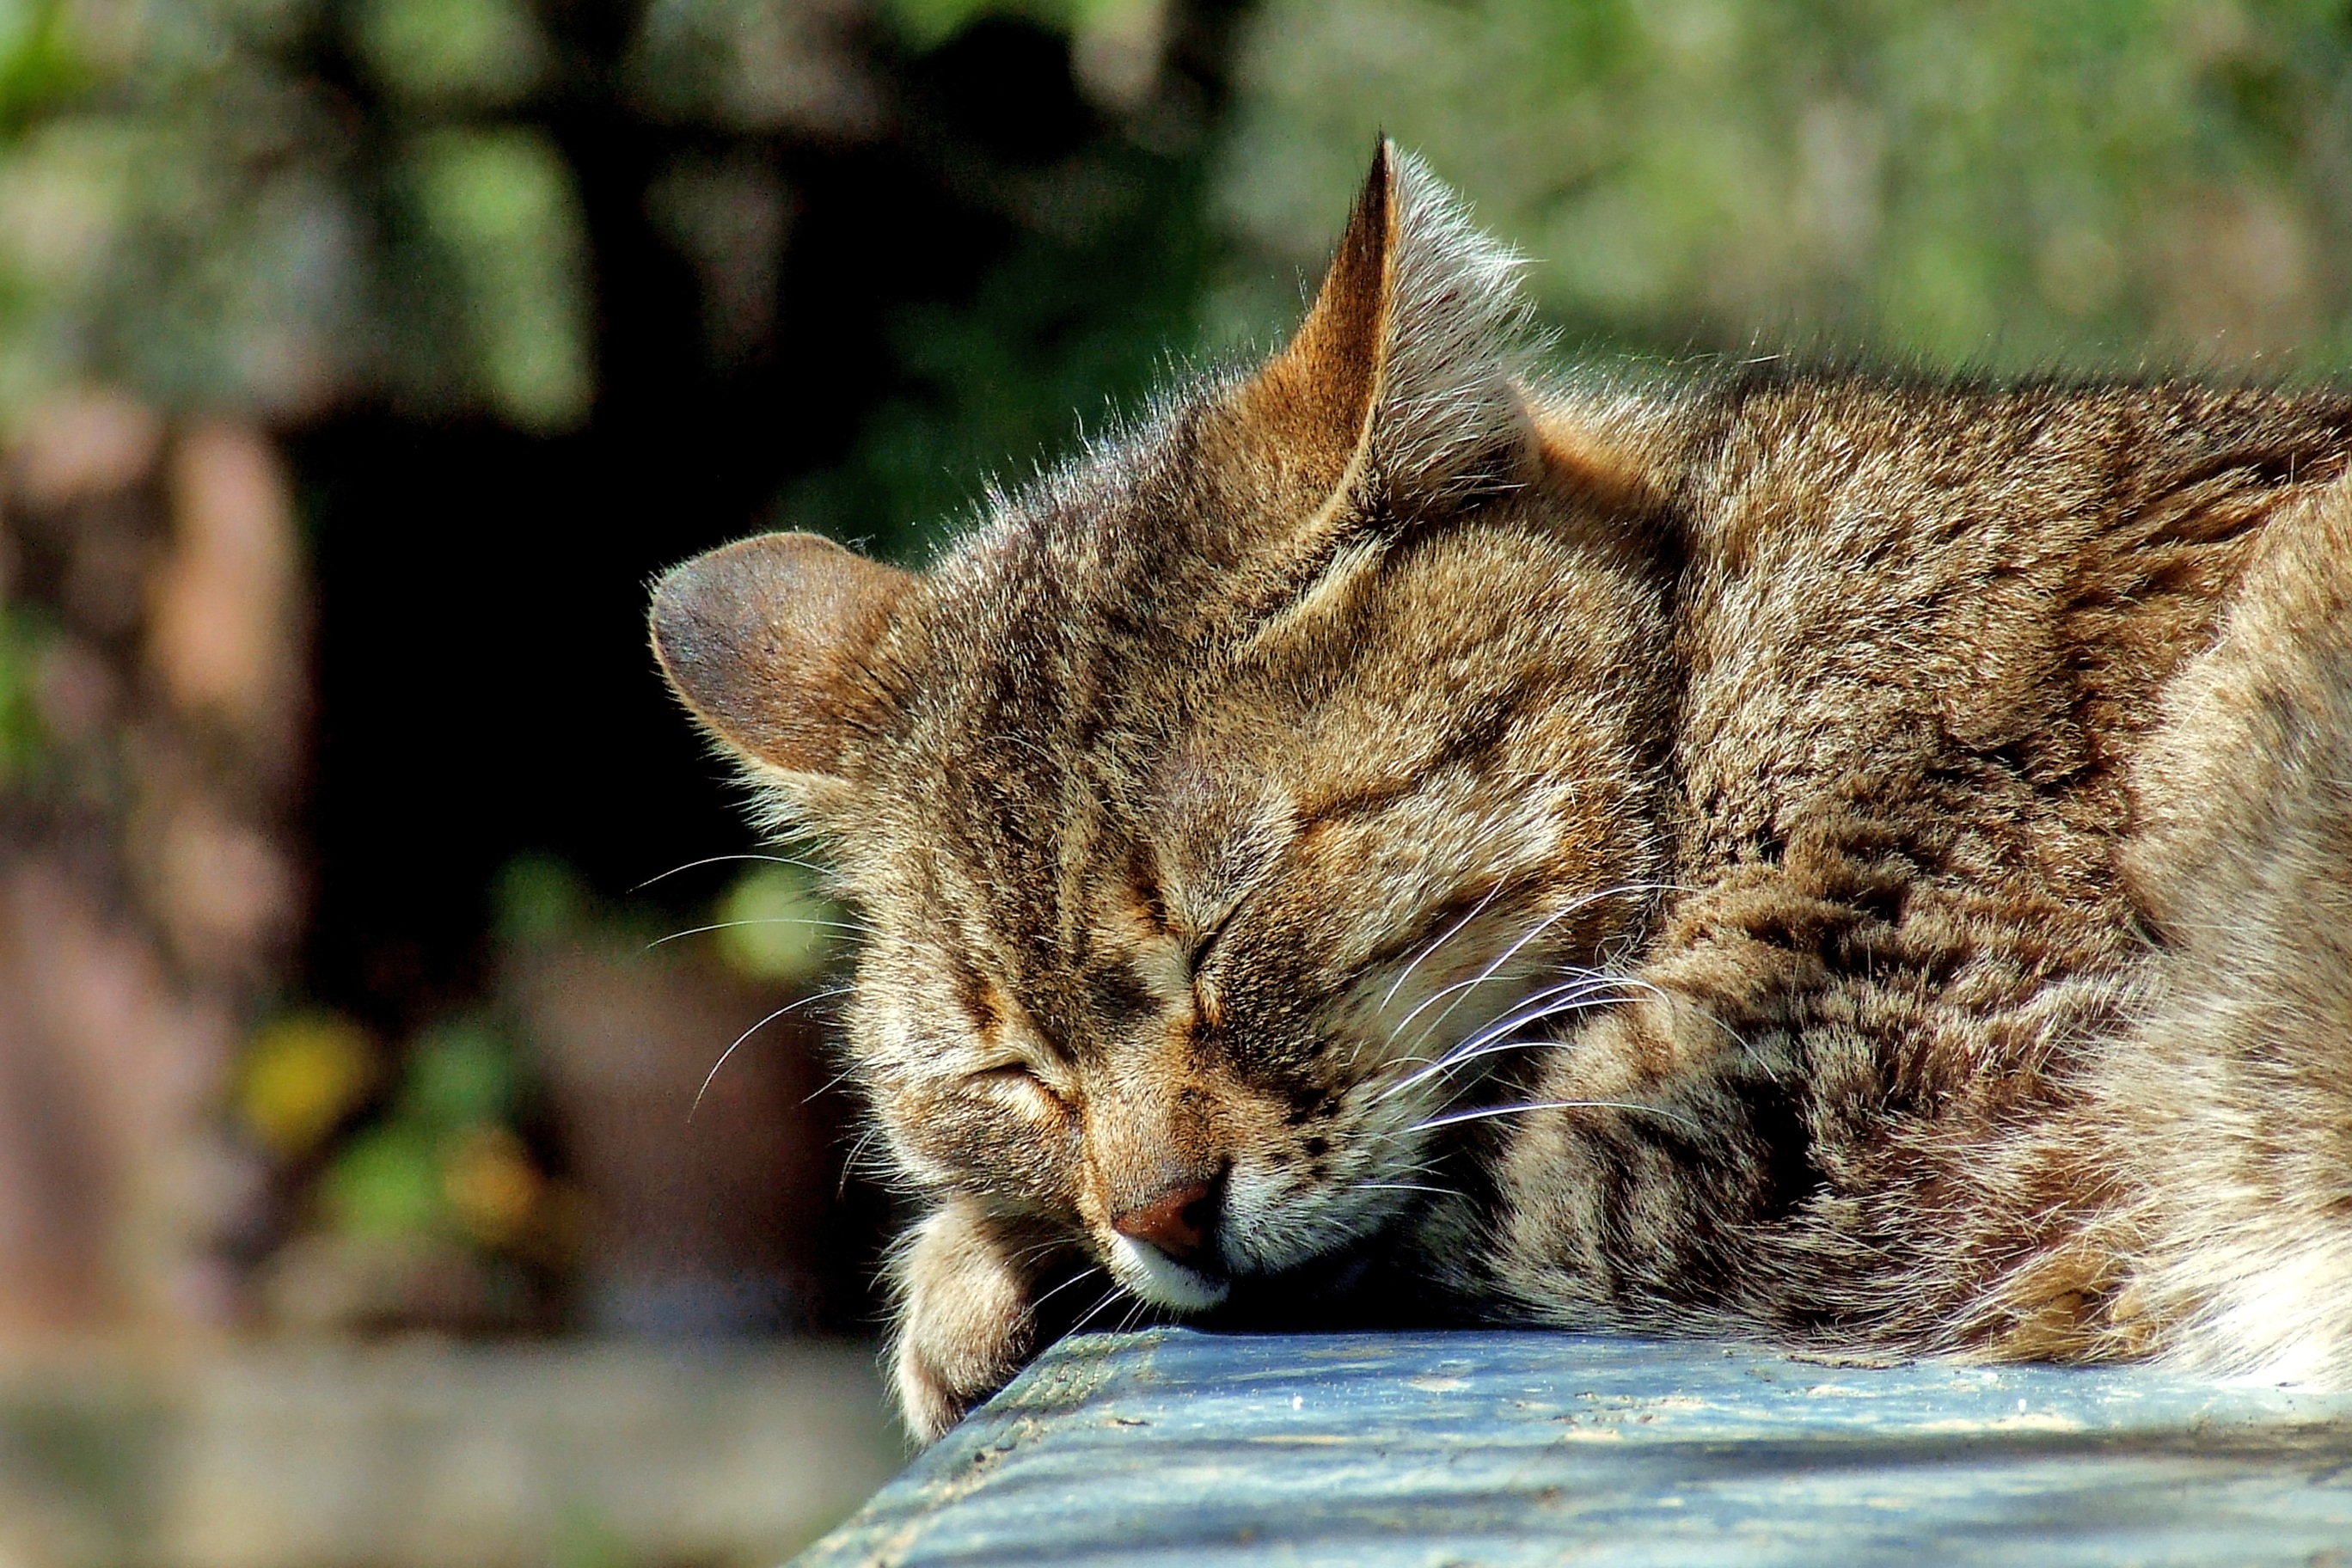
cute, wildlife, pet, cat, sleeping, feline, tabby, brown, mammal, garden, fauna, striped, close up, outdoors, whiskers, kitty, vertebrate, domestic, lynx, bobcat, asleep, tabby cat, wild cat, small to medium sized cats, cat like mammal, pixie bob, rusty spotted cat